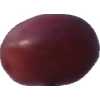
Label: pink_grape